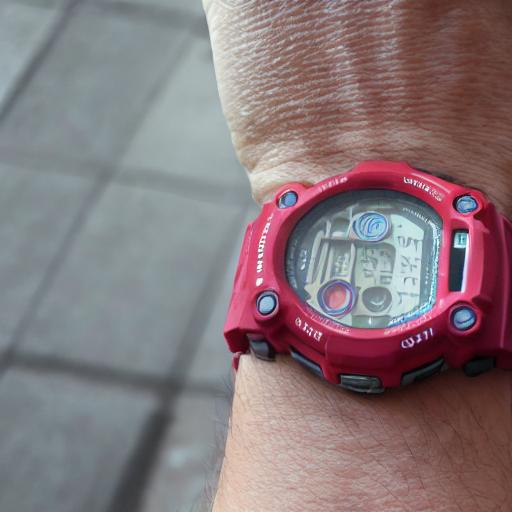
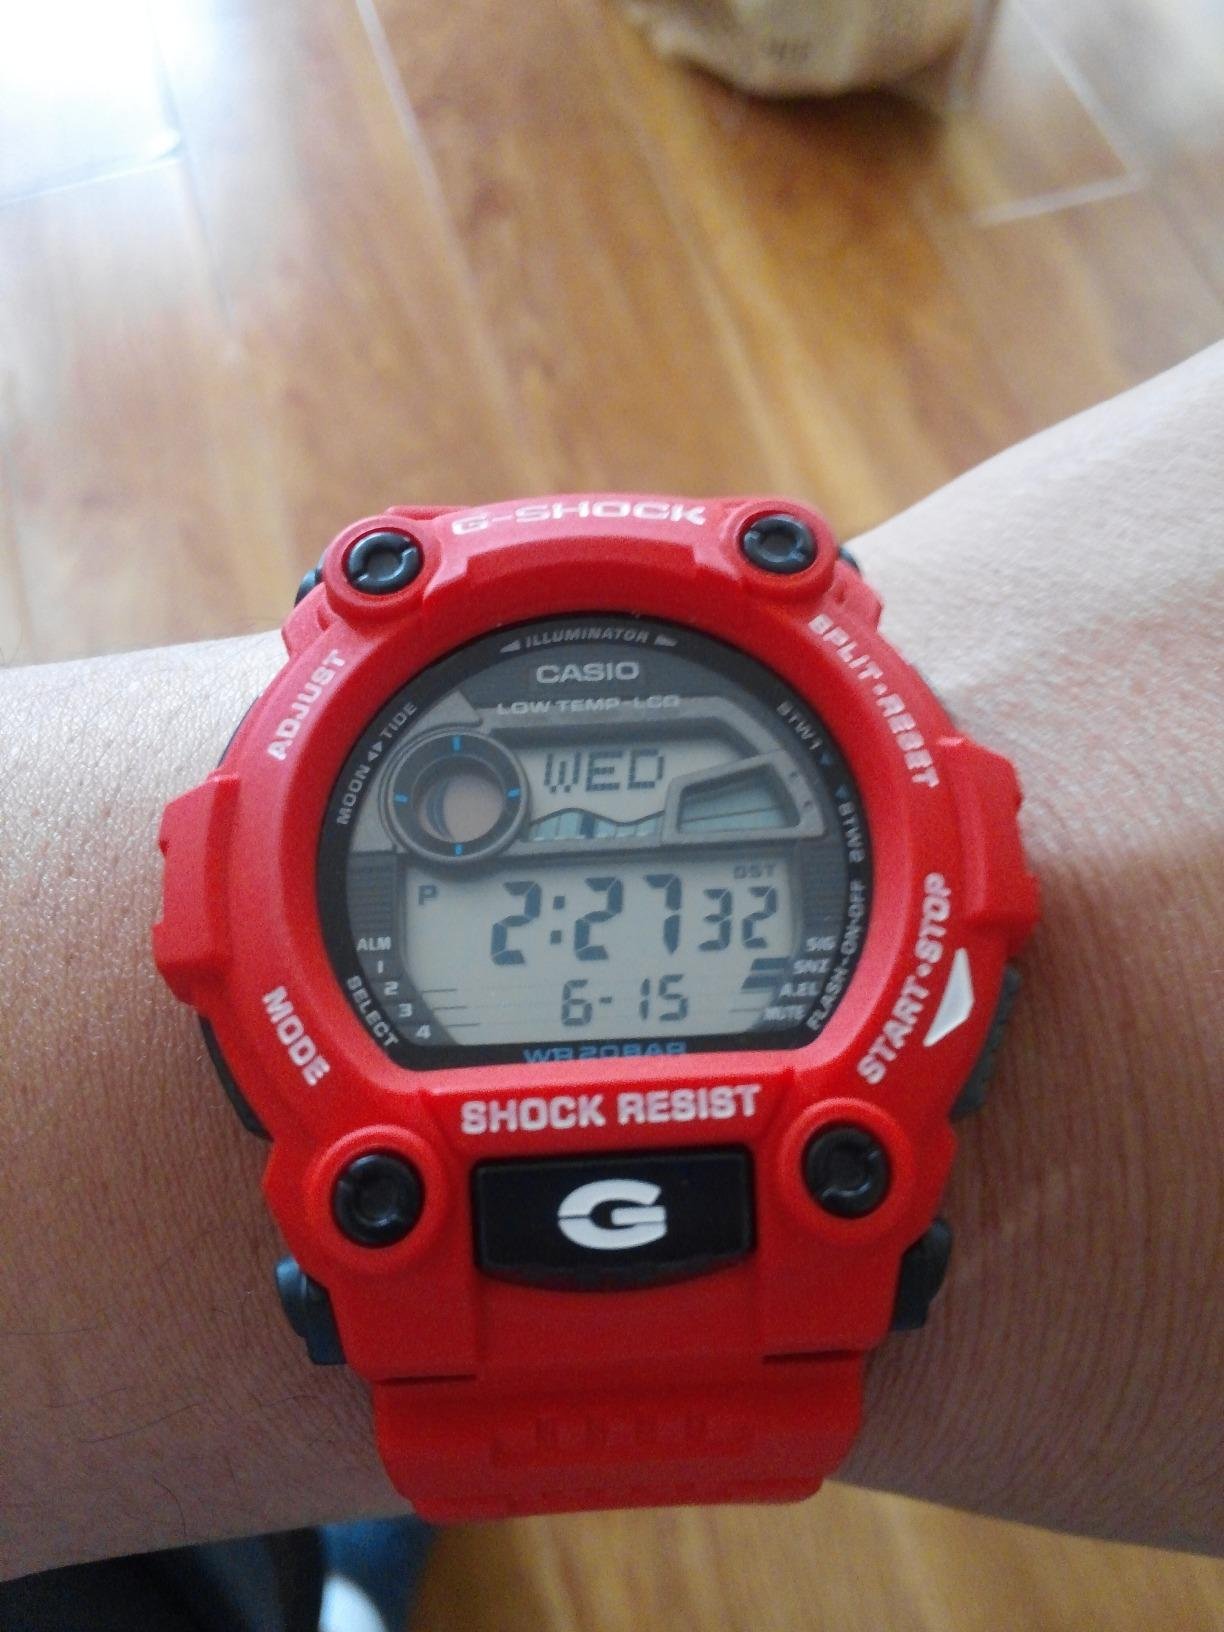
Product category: accessories_watch
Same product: no